Atlantic Ocean

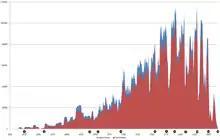
Embarked and disembarked slaves in the Atlantic slave trade 1525–1863 (first and last slave voyages)

The Norse settlement of the Faroe Islands and Iceland began during the 9th and 10th centuries. A settlement on Greenland was established before 1000 CE, but contact with it was lost in 1409 and it was finally abandoned during the early Little Ice Age. This setback was caused by a range of factors: an unsustainable economy resulted in erosion and denudation, while conflicts with the local Inuit resulted in the failure to adapt their Arctic technologies; a colder climate resulted in starvation, and the colony got economically marginalized as the Great Plague harvested its victims on Iceland in the 15th century.